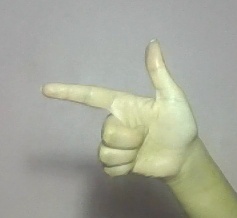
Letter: yaa